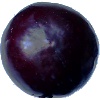
Label: Plum 2